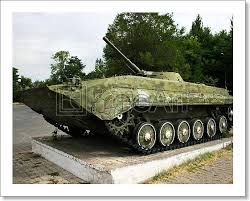
Label: BMP-1